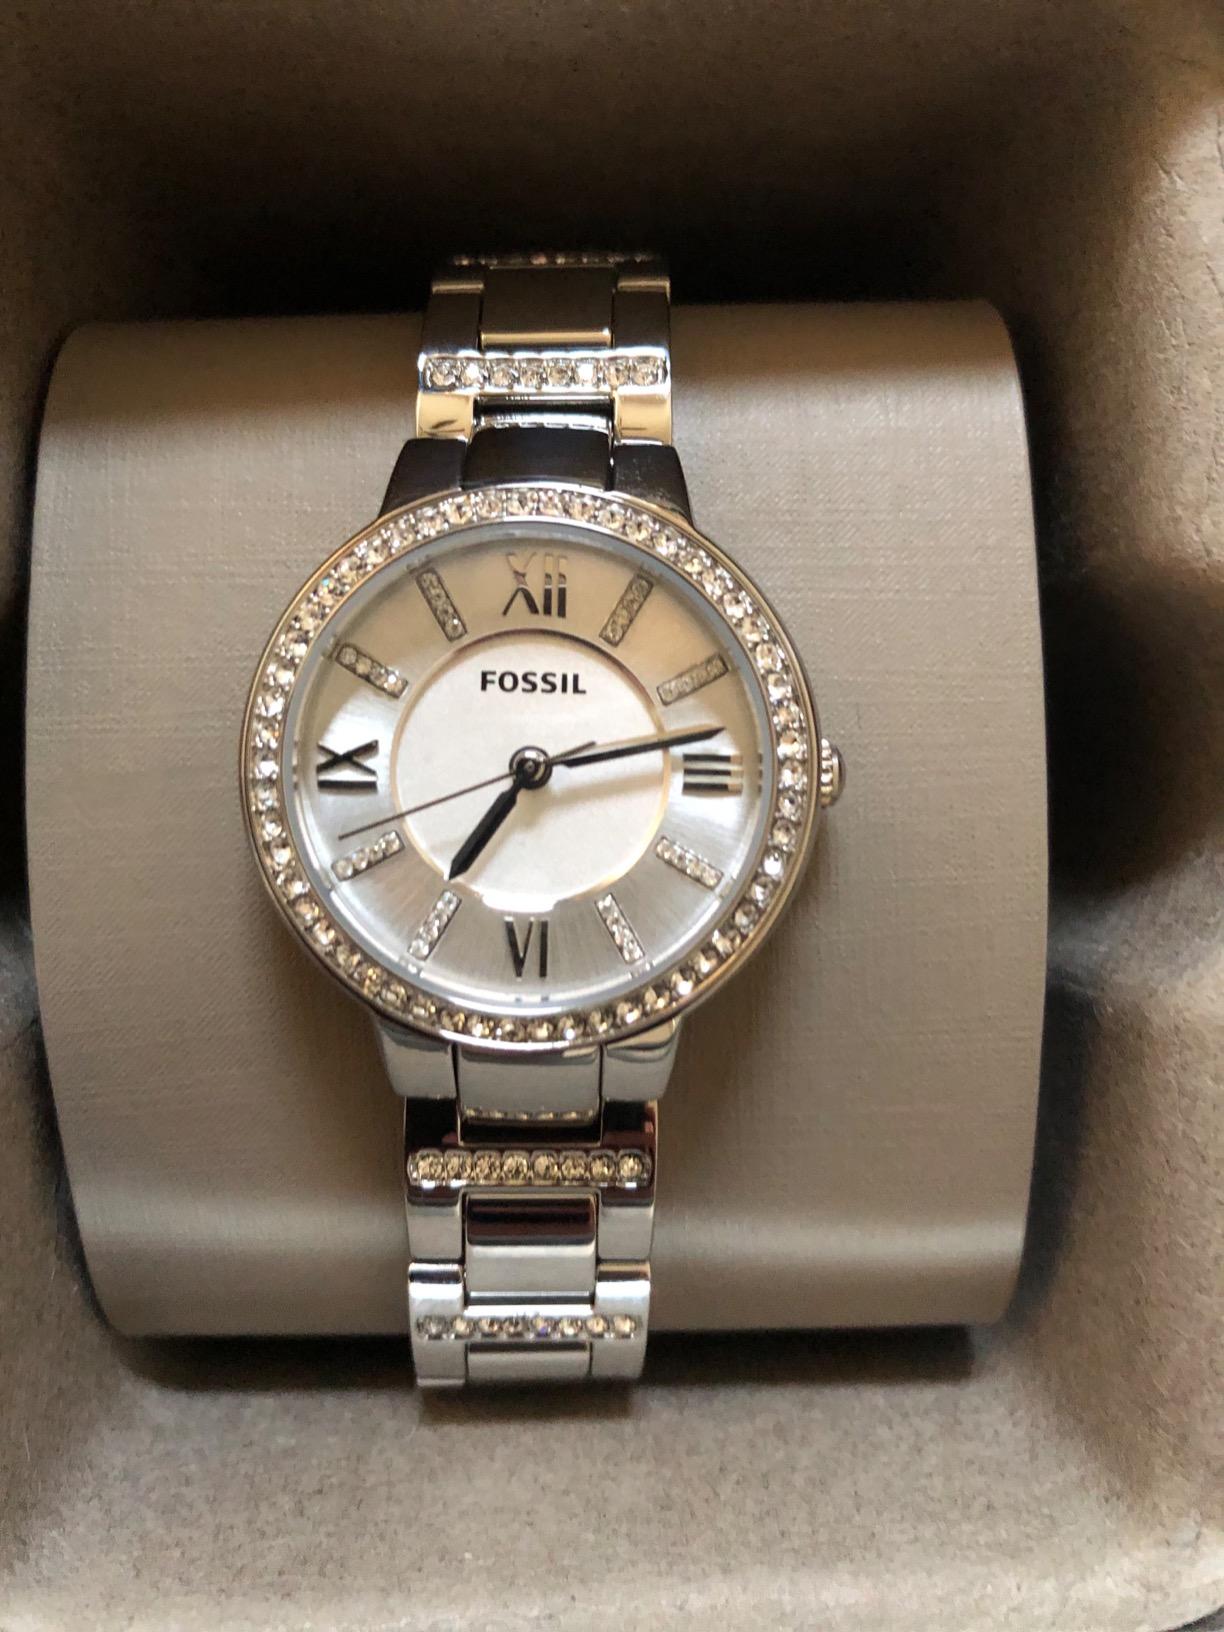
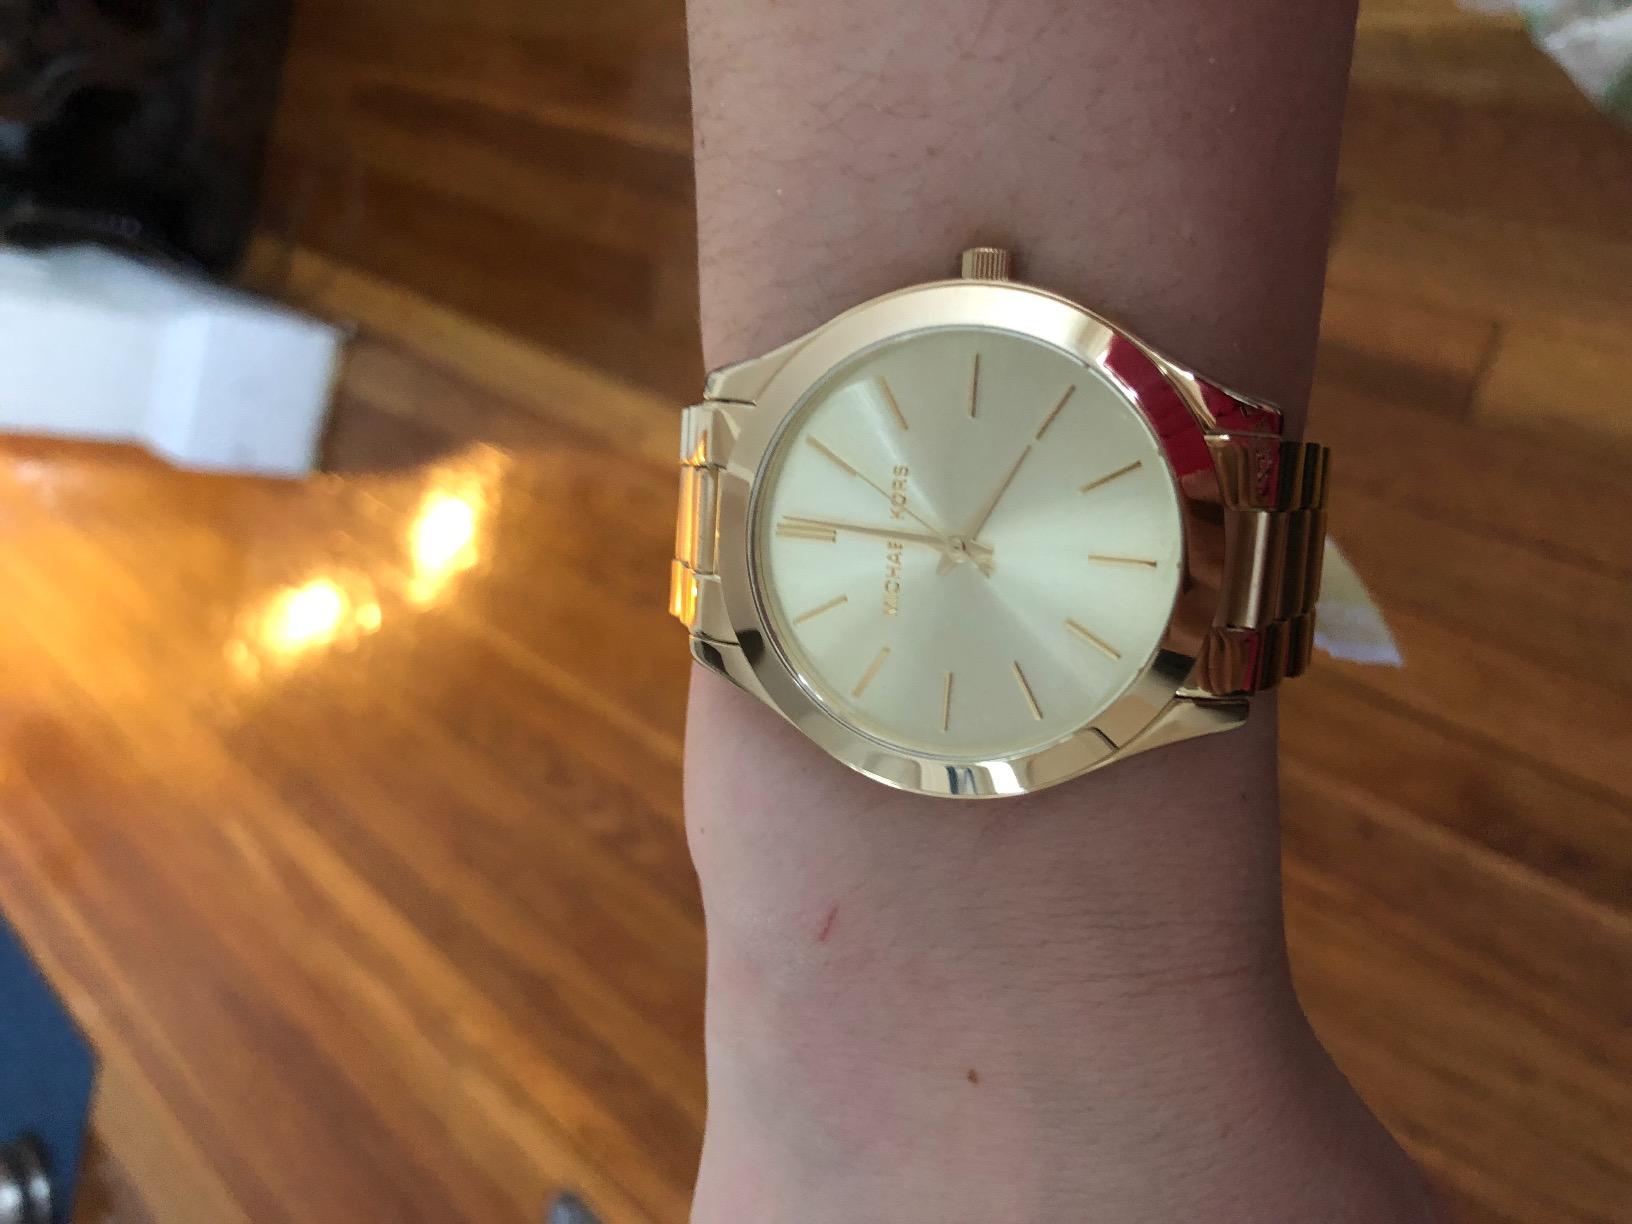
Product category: accessories_watch
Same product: no